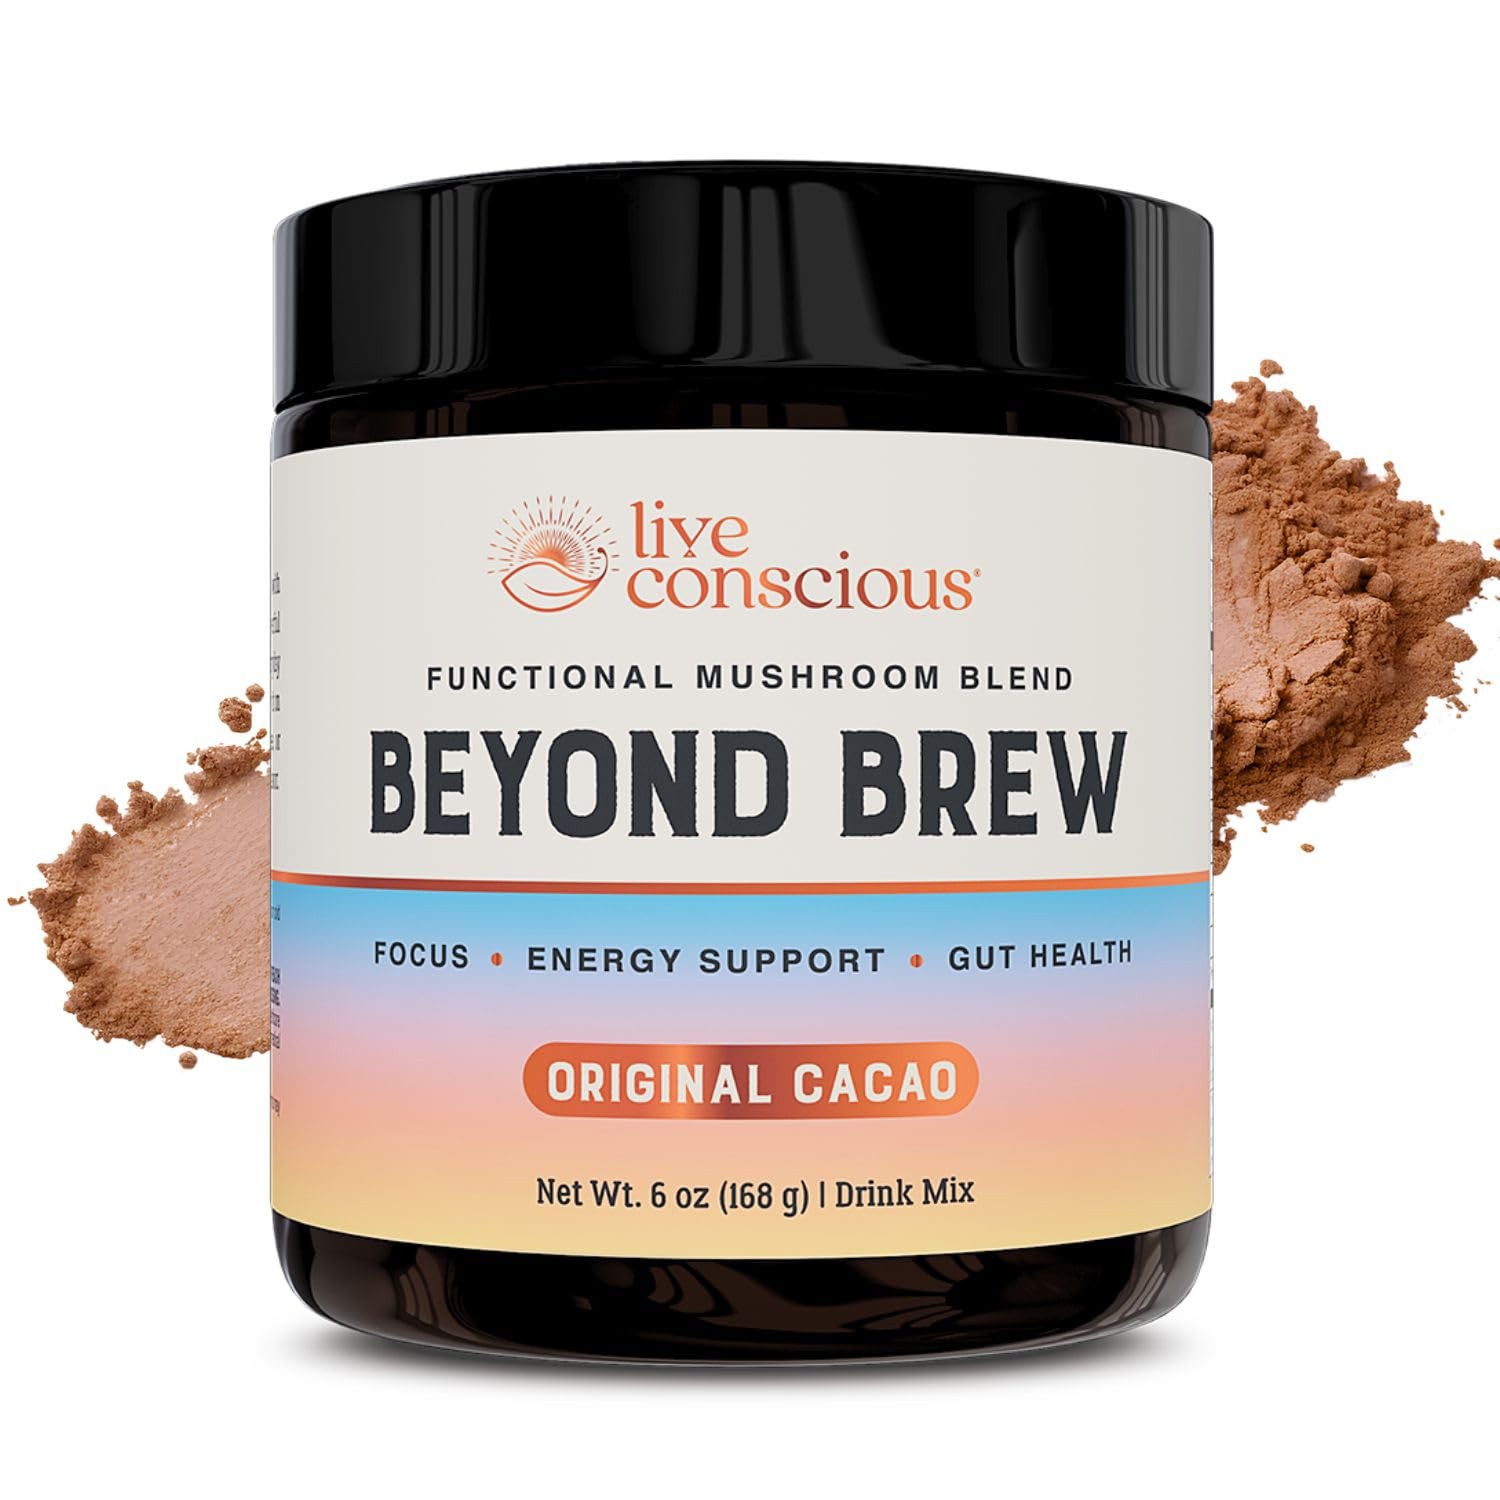
Item Name: Live Conscious Beyond Brew - Superfood Coffee Alternative - Low Caffeine - Powerful Mushroom Complex w/ Lion’s Mane, Reishi, Cordyceps & Chaga for Sustained Focus, Energy & Immunity - w/ Prebiotics & Probiotics Supports Gut Health - 30 Servings
Bullet Point 1: BOLD & RICH FLAVOR - Get ready to savor a delicious blend of cacao, cinnamon, and ginger in this unique and powerful coffee alternative or complement. Beyond Brew stimulates the taste buds and is loaded with potent ingredients like six different kinds of functional mushrooms that help support daily focus and energy levels–without the jitters, crashes, and burn-out due to consuming too much caffeine..
Bullet Point 2: POWERFUL MUSHROOM COMPLEX - Beyond Brew features a comprehensive and nourishing formula of six functional and organic mushroom extracts designed to support mind and body balance. This includes lion’s mane for maintaining focus, reishi for promoting a consistent mood, cordyceps militaris for benefits energy levels, cordyceps sinensis for supporting immune health, chaga for everyday cellular health, and turkey tail for helping to reduce everyday oxidative stress.
Bullet Point 3: KICK THE CAFFEINE - Too much daily caffeine intake can put a strain on your adrenal glands, which often leads to a lack of energy and focus. Beyond Brew is formulated with only about 1/20th the caffeine of coffee to help sustain natural energy levels and concentration throughout the day without leading to the inevitable crash. Think of it as energizing without over-stimulating and encouraging the peace of mind you crave.
Bullet Point 4: GIVE YOUR GUT THE LOVE IT DESERVES - Loaded with pre and probiotics, plus three grams of dietary fiber, Beyond Brew helps reduce common bloating and delivers consistent and proper gut and immune health daily. A healthy microbiome promotes whole-body benefits, and daily supplementation of nourishing microbes is the best strategy for maintaining overall wellness.
Bullet Point 5: YOUR NEW MORNING RITUAL - Old habits are sometimes hard to break, but replacing your favorite caffeinated beverage with Beyond Brew won’t leave you short on energy and focus. Even if you’re not ready to give up that morning cup of Joe, Beyond Brew contains only about 1/20th the caffeine of coffee and can be mixed seamlessly into coffee or slowly transition toward less caffeine and day-to-day stress.
Product Description: Beyond Brew is the deliciously balanced dose of wellness your body and brain have been waiting for. Wake and brew with our potent blend of 6 super-powered, organic mushrooms (including Lion’s Mane and Reishi) plus a dose of powerful pre and probiotics for digestive support. It’s a formula designed to support sharp cognition, gut & immune health, and overall feel-goodness. Enjoy Beyond Brew as your new morning ritual or if you’re not ready to kick the habit, take your coffee, smoothies or bowls to the next level. Either way, don’t just settle for coffee, go beyond.
Value: 7.0
Unit: Ounce

Price: 38.98